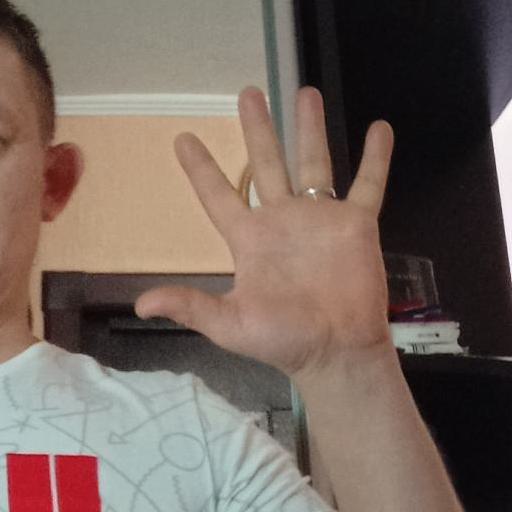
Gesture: palm